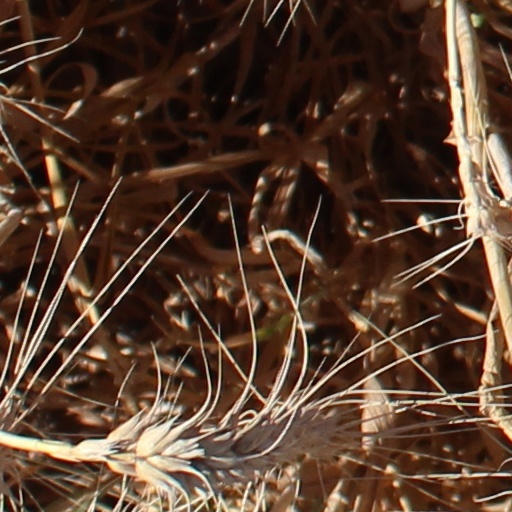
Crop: wheat